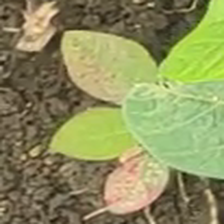
Weed species: Moti_dudhi(Euphorbia_geneculata_L)